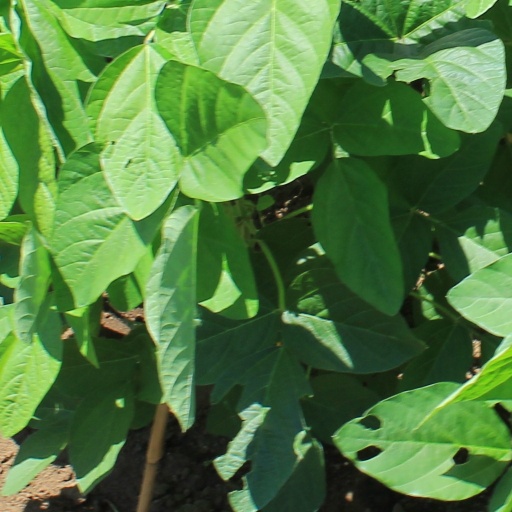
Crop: soybean